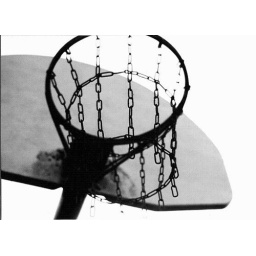
picture of a hoop at the court by my house